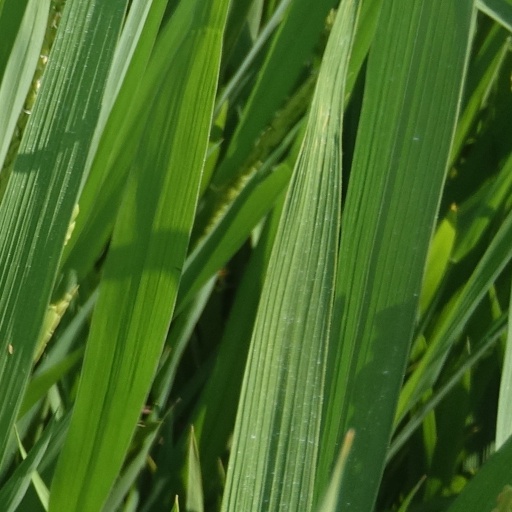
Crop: rice